Duke's Mayo Bowl

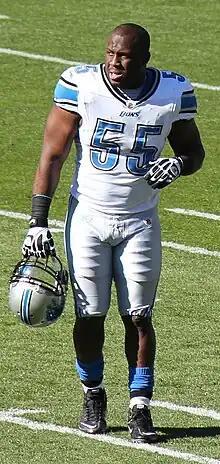
2005 MVP Stephen Tulloch

Won (6): Georgia, Kentucky, Maryland, Minnesota, Mississippi State, Wisconsin